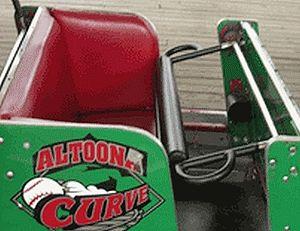
Les montagnes russes se composent de nombreux éléments. Ces éléments peuvent être purement techniques ou avoir comme but d'offrir des sensations aux passagers. Les variations de la voie, composée d'un ensemble de bosses ou de figures, développent la sensation de peur et d'excitation. Ces « éléments de parcours » sont aussi appelés thrill elements.